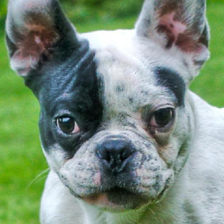
Label: animals